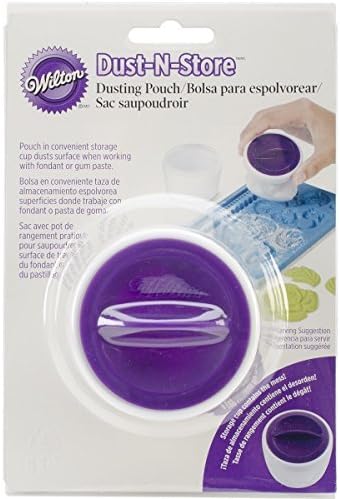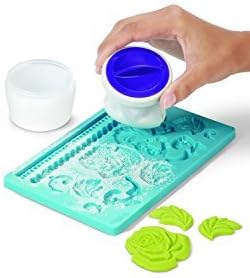
Wilton Fondant Dusting Cup, Pack of 2
Category: Amazon Home
Wilton Dust-N-Store Dusting Pouch is an easy-to-fill, easy-to-use, easy-to-store tool for dusting cornstarch or confectioners sugar on work surfaces. So easy to fill — twist off the purple lid. Fill pouch with cornstarch or confectioners sugar. Twist lid on cup to close. So easy to use — twist off larger white ring from cup. Tap pouch lightly on your work surface or tools to dispense cornstarch or sugar. So easy to store, mess-free — replace pouch in cup and twist closed for easy storage. Before first use, remove pouch from cup and wash, rinse and dry thoroughly before filling. Both the cup and pouch are dishwasher safe. Made in China.
Features: Essential for rolling out gum paste or fondant | Fabric pouch dusts surfaces with a cornstarch/confectioners sugar mixture to prevent rolling pin from sticking | Plastic container with lid stores and contains cornstarch/powdered sugar when not in use | Removable top for easy filling, Removable bag for easy cleaning | Contains; Pack of 2 Dusting Cups